Effects unit

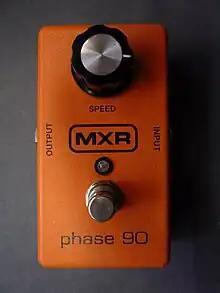
An MXR-101 Phaser pedal

"Wah-wah": A wah-wah pedal creates vowel-like sounds by altering the frequency spectrum produced by an instrument—i.e., how loud it is at each separate frequency—in what is known as a spectral glide or "sweep". The device is operated by a foot treadle that manipulates a potentiometer or other electronic control. Wah-wah pedals are often used by funk and rock guitarists.